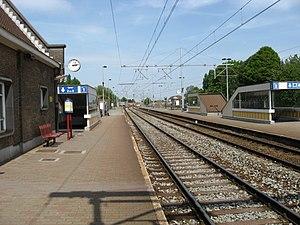
La gare de Dixmude est une gare ferroviaire belge de la ligne 73, de Deinze à La Panne, située à proximité du centre ville de Dixmude dans la province de Flandre-Occidentale en Région flamande.